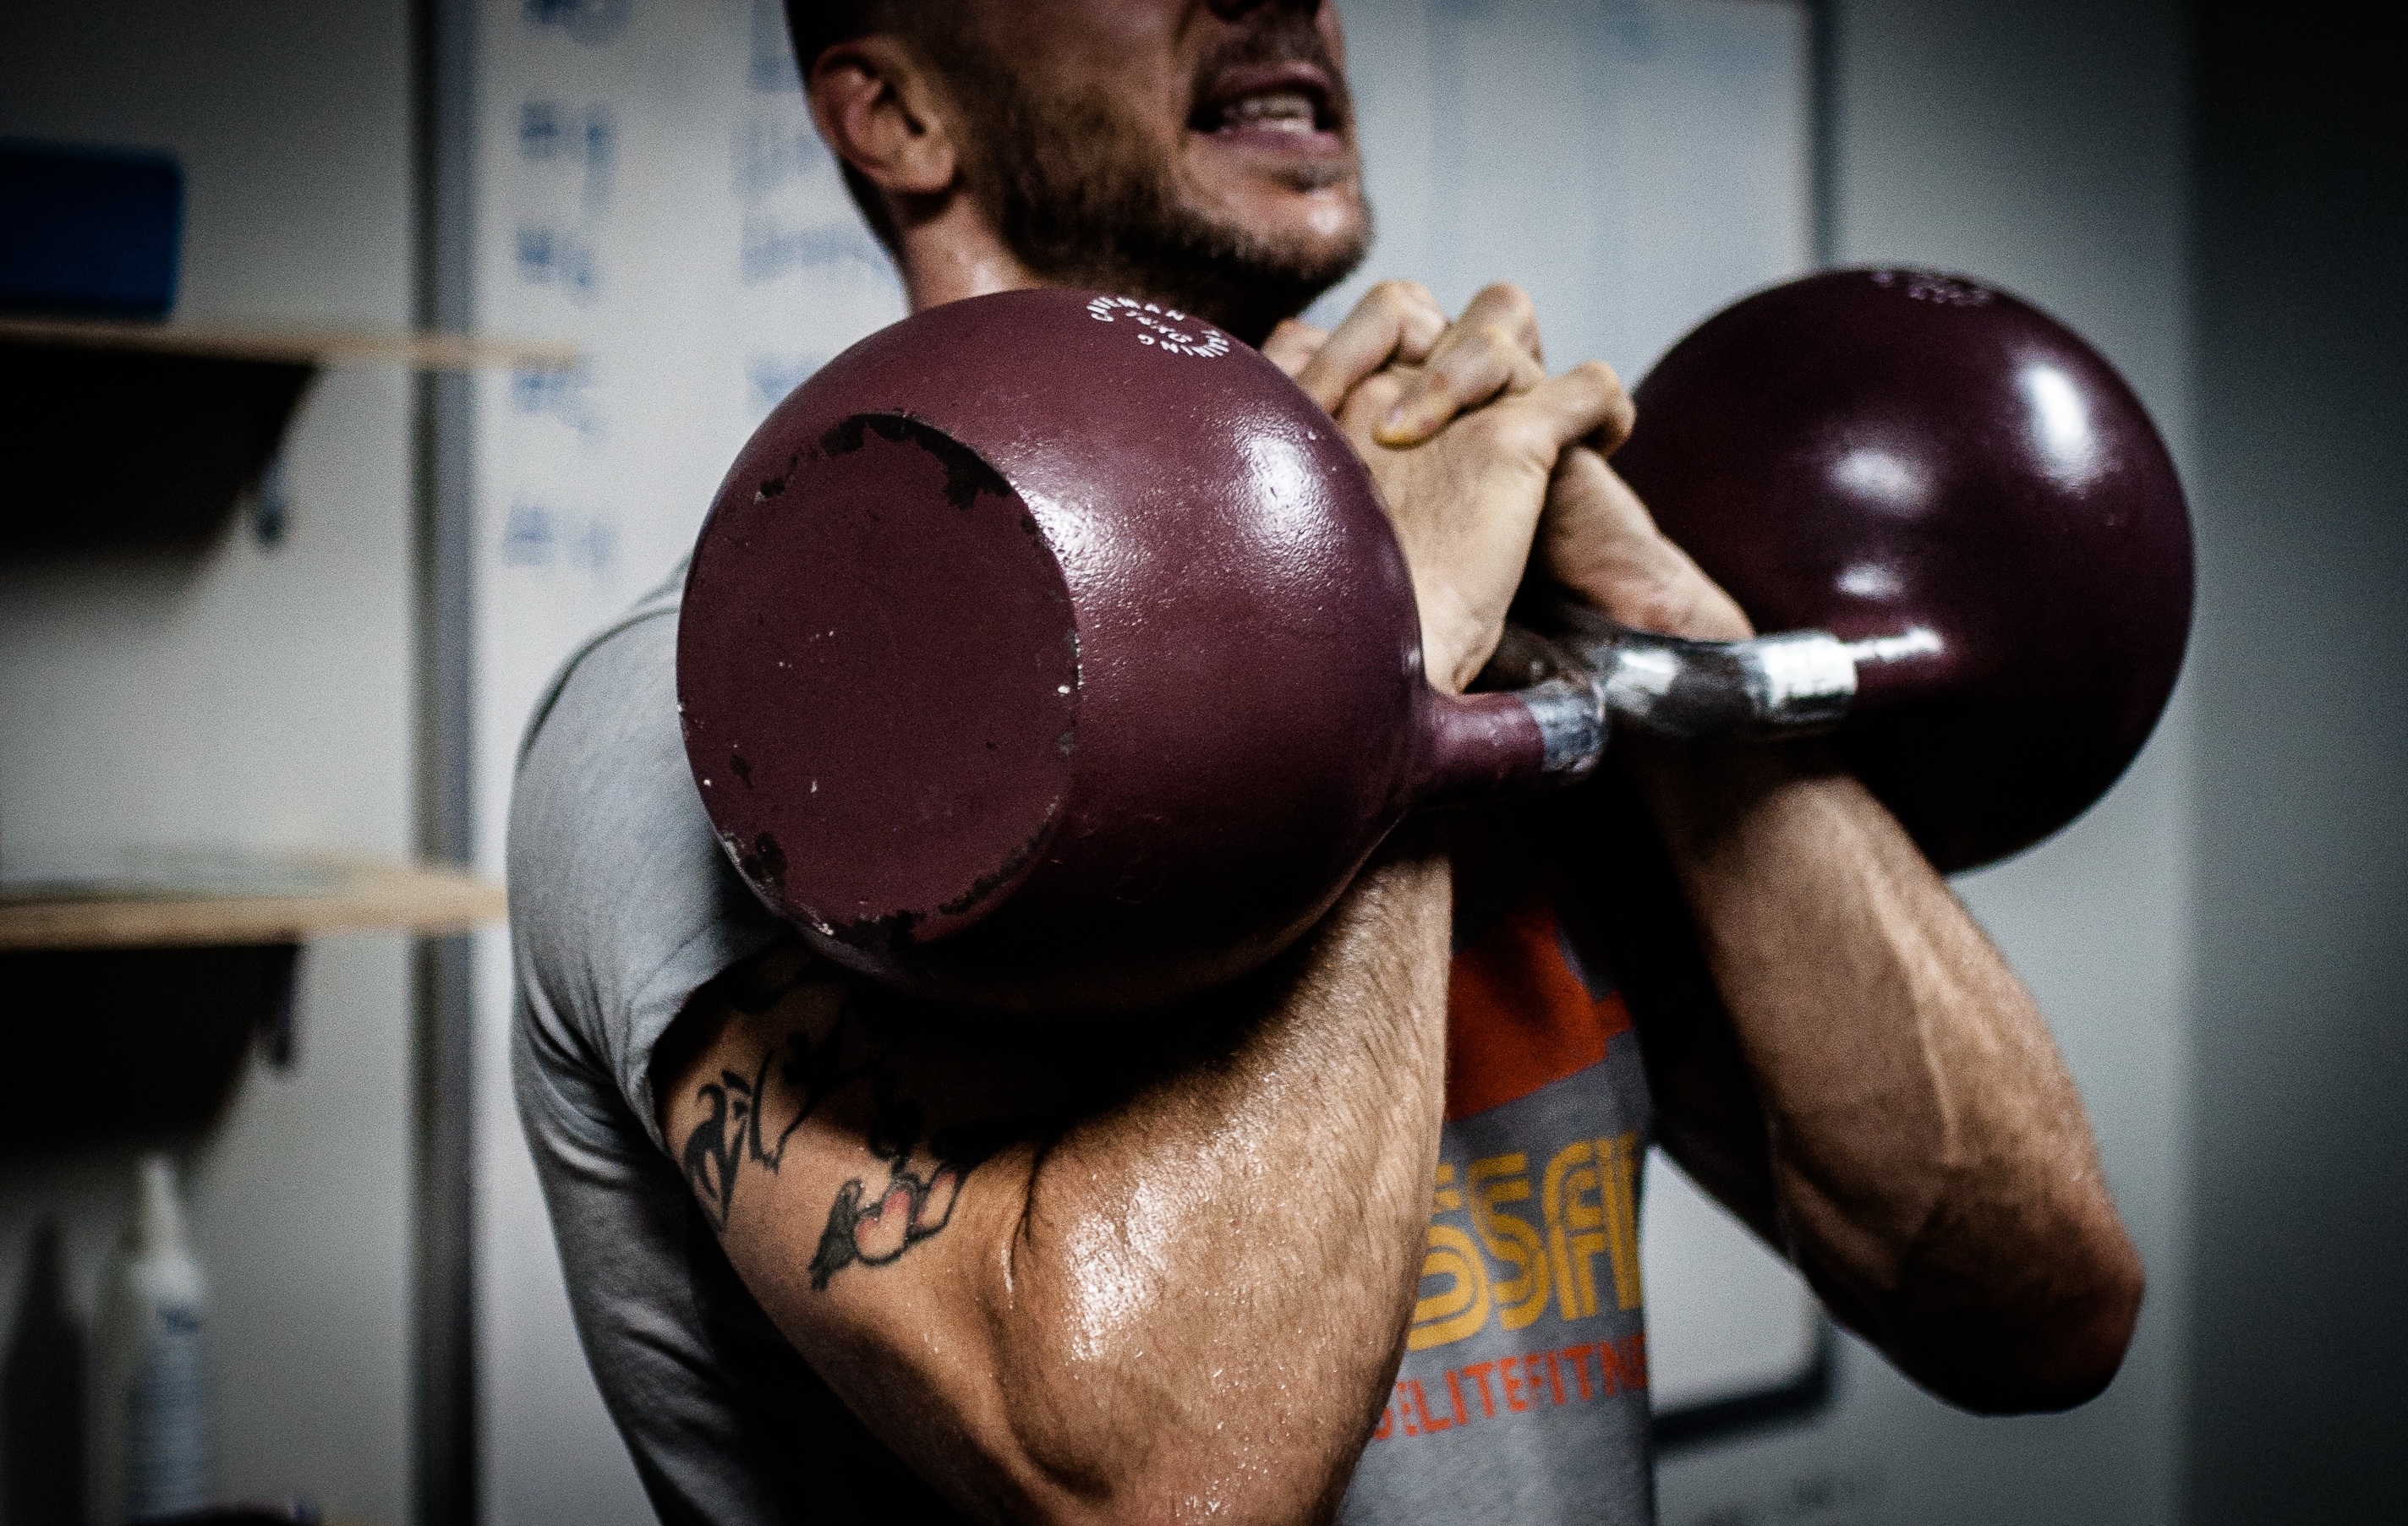
training, exercise, arm, fitness, gym, workout, muscle, chest, boxing, sports, bodybuilding, punch, kettlebell, kettlebells, crossfit, physical fitness, kettlebell training, cavemantraining, taco fleur